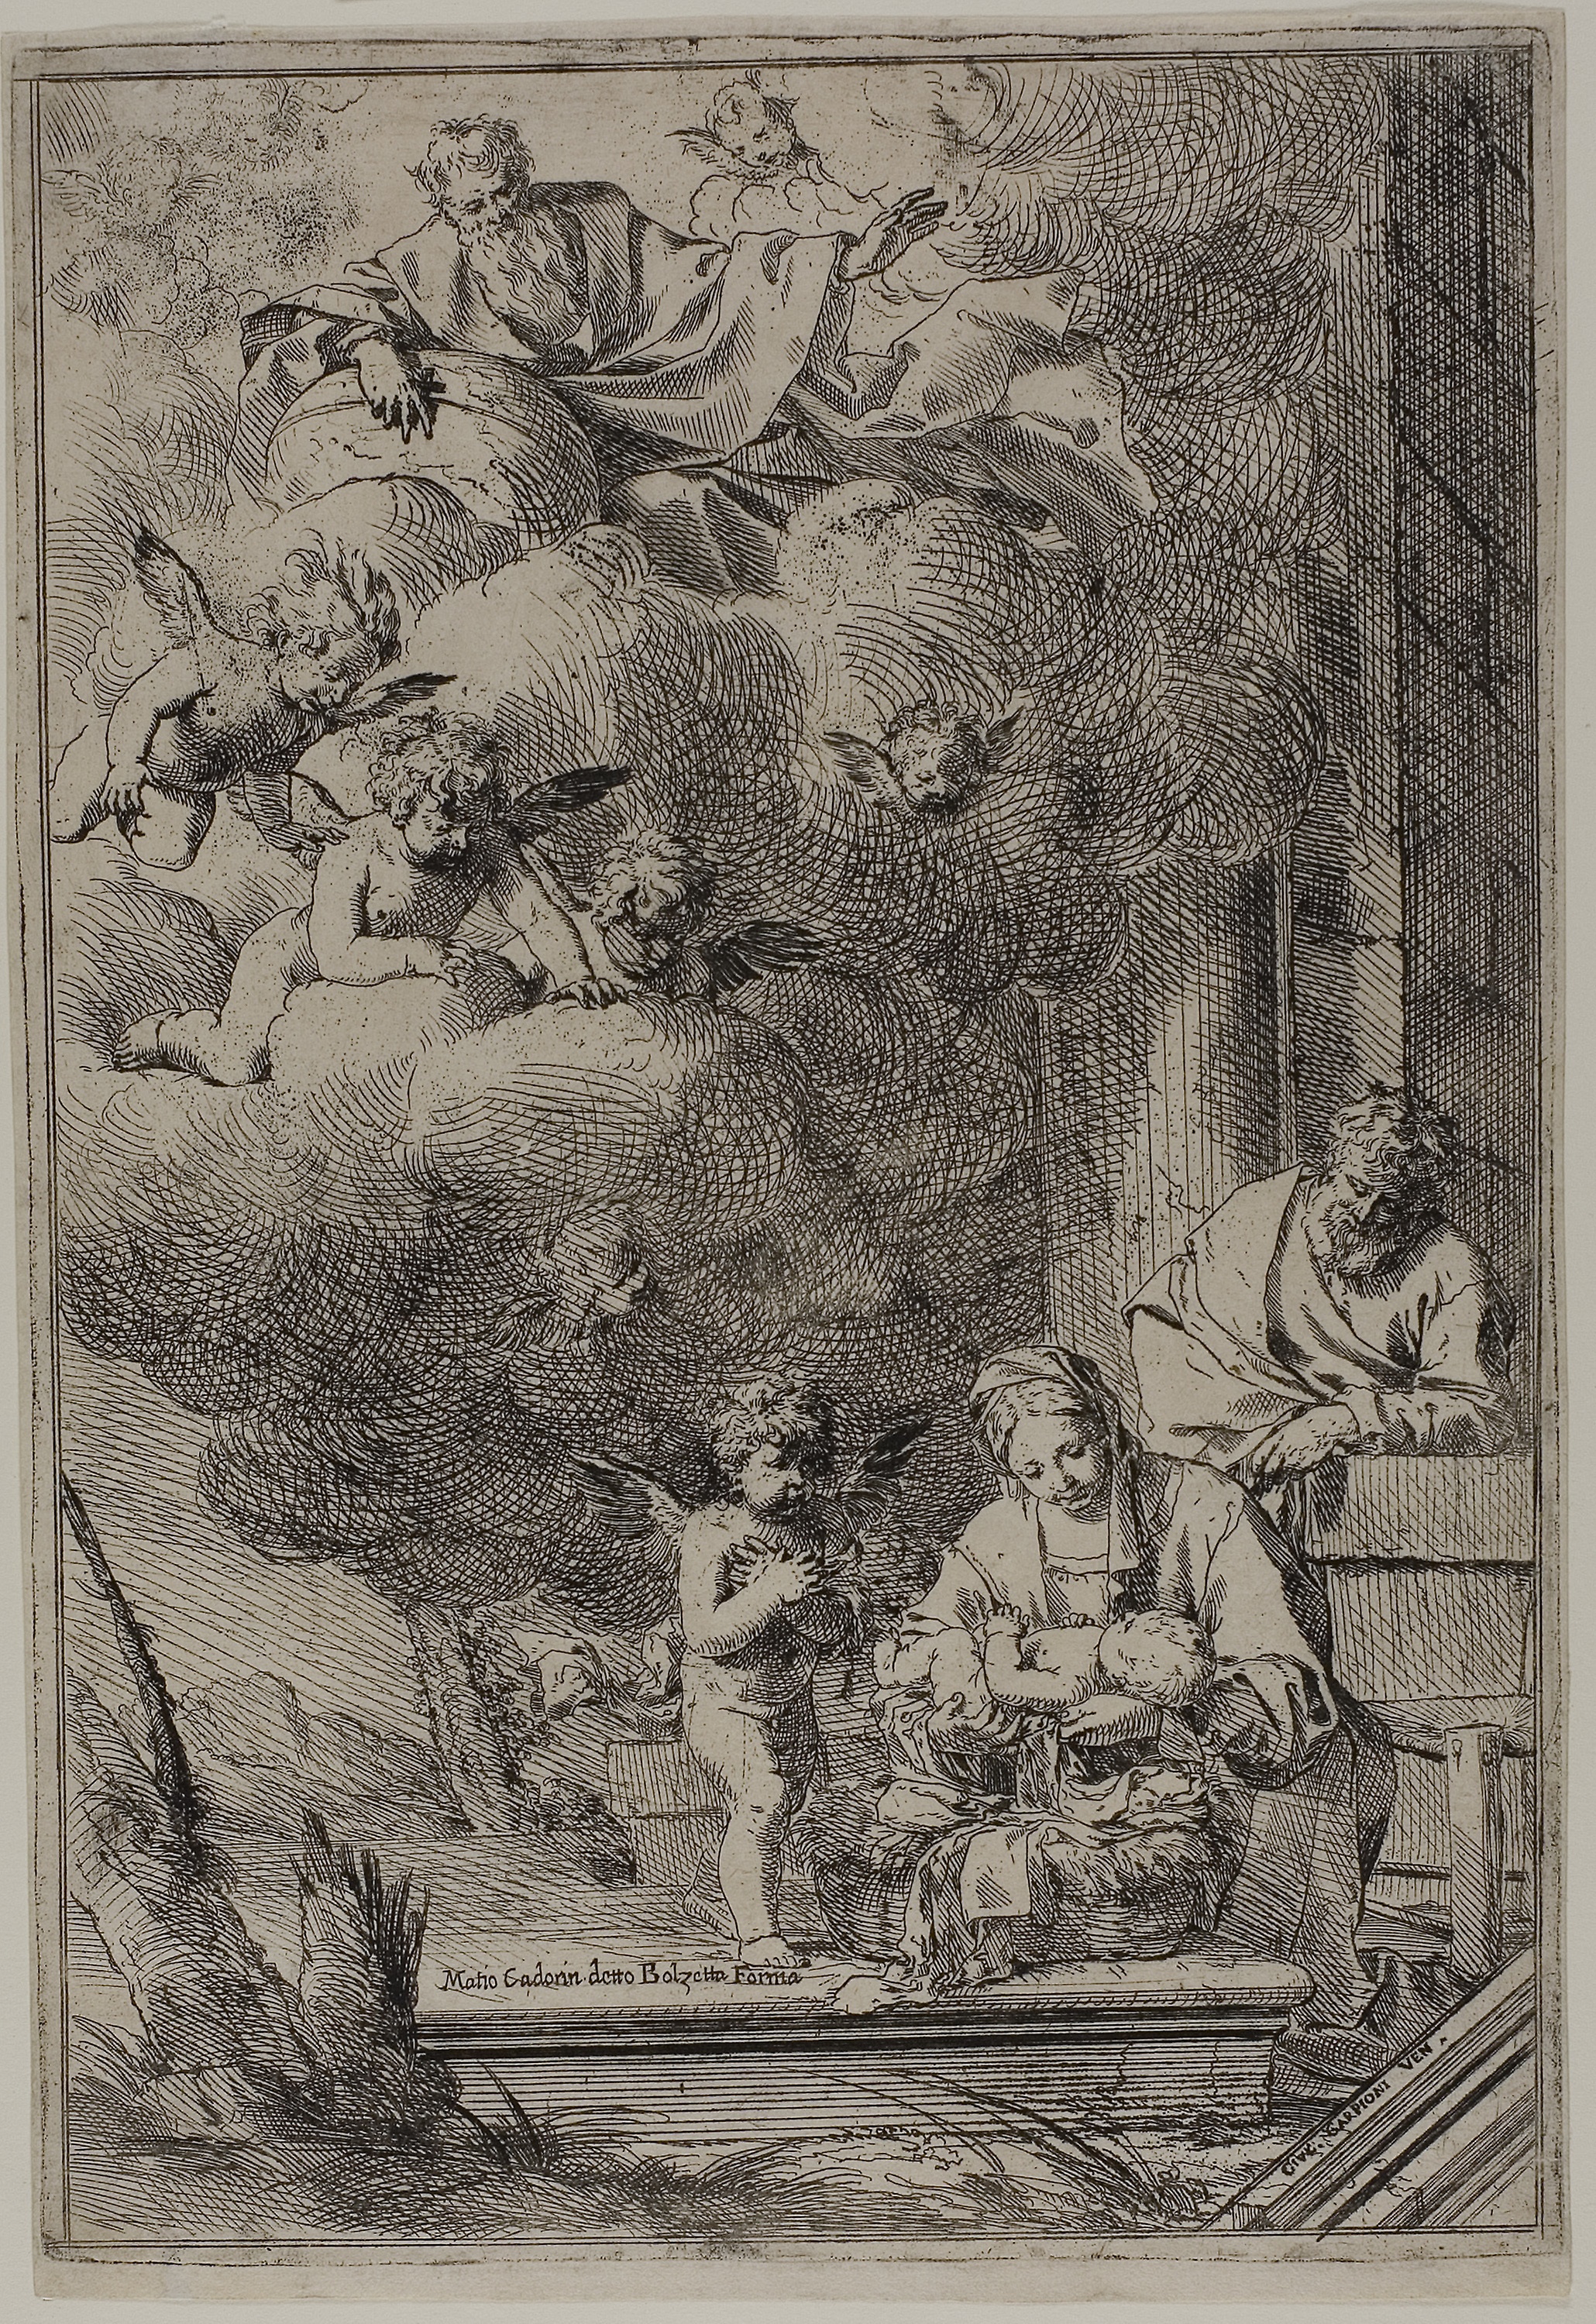
art, black and white, history, artwork, visual arts, monochrome, drawing, painting, ancient history, mythology, modern art, printmaking